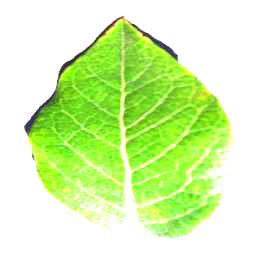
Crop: blueberry
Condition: healthy